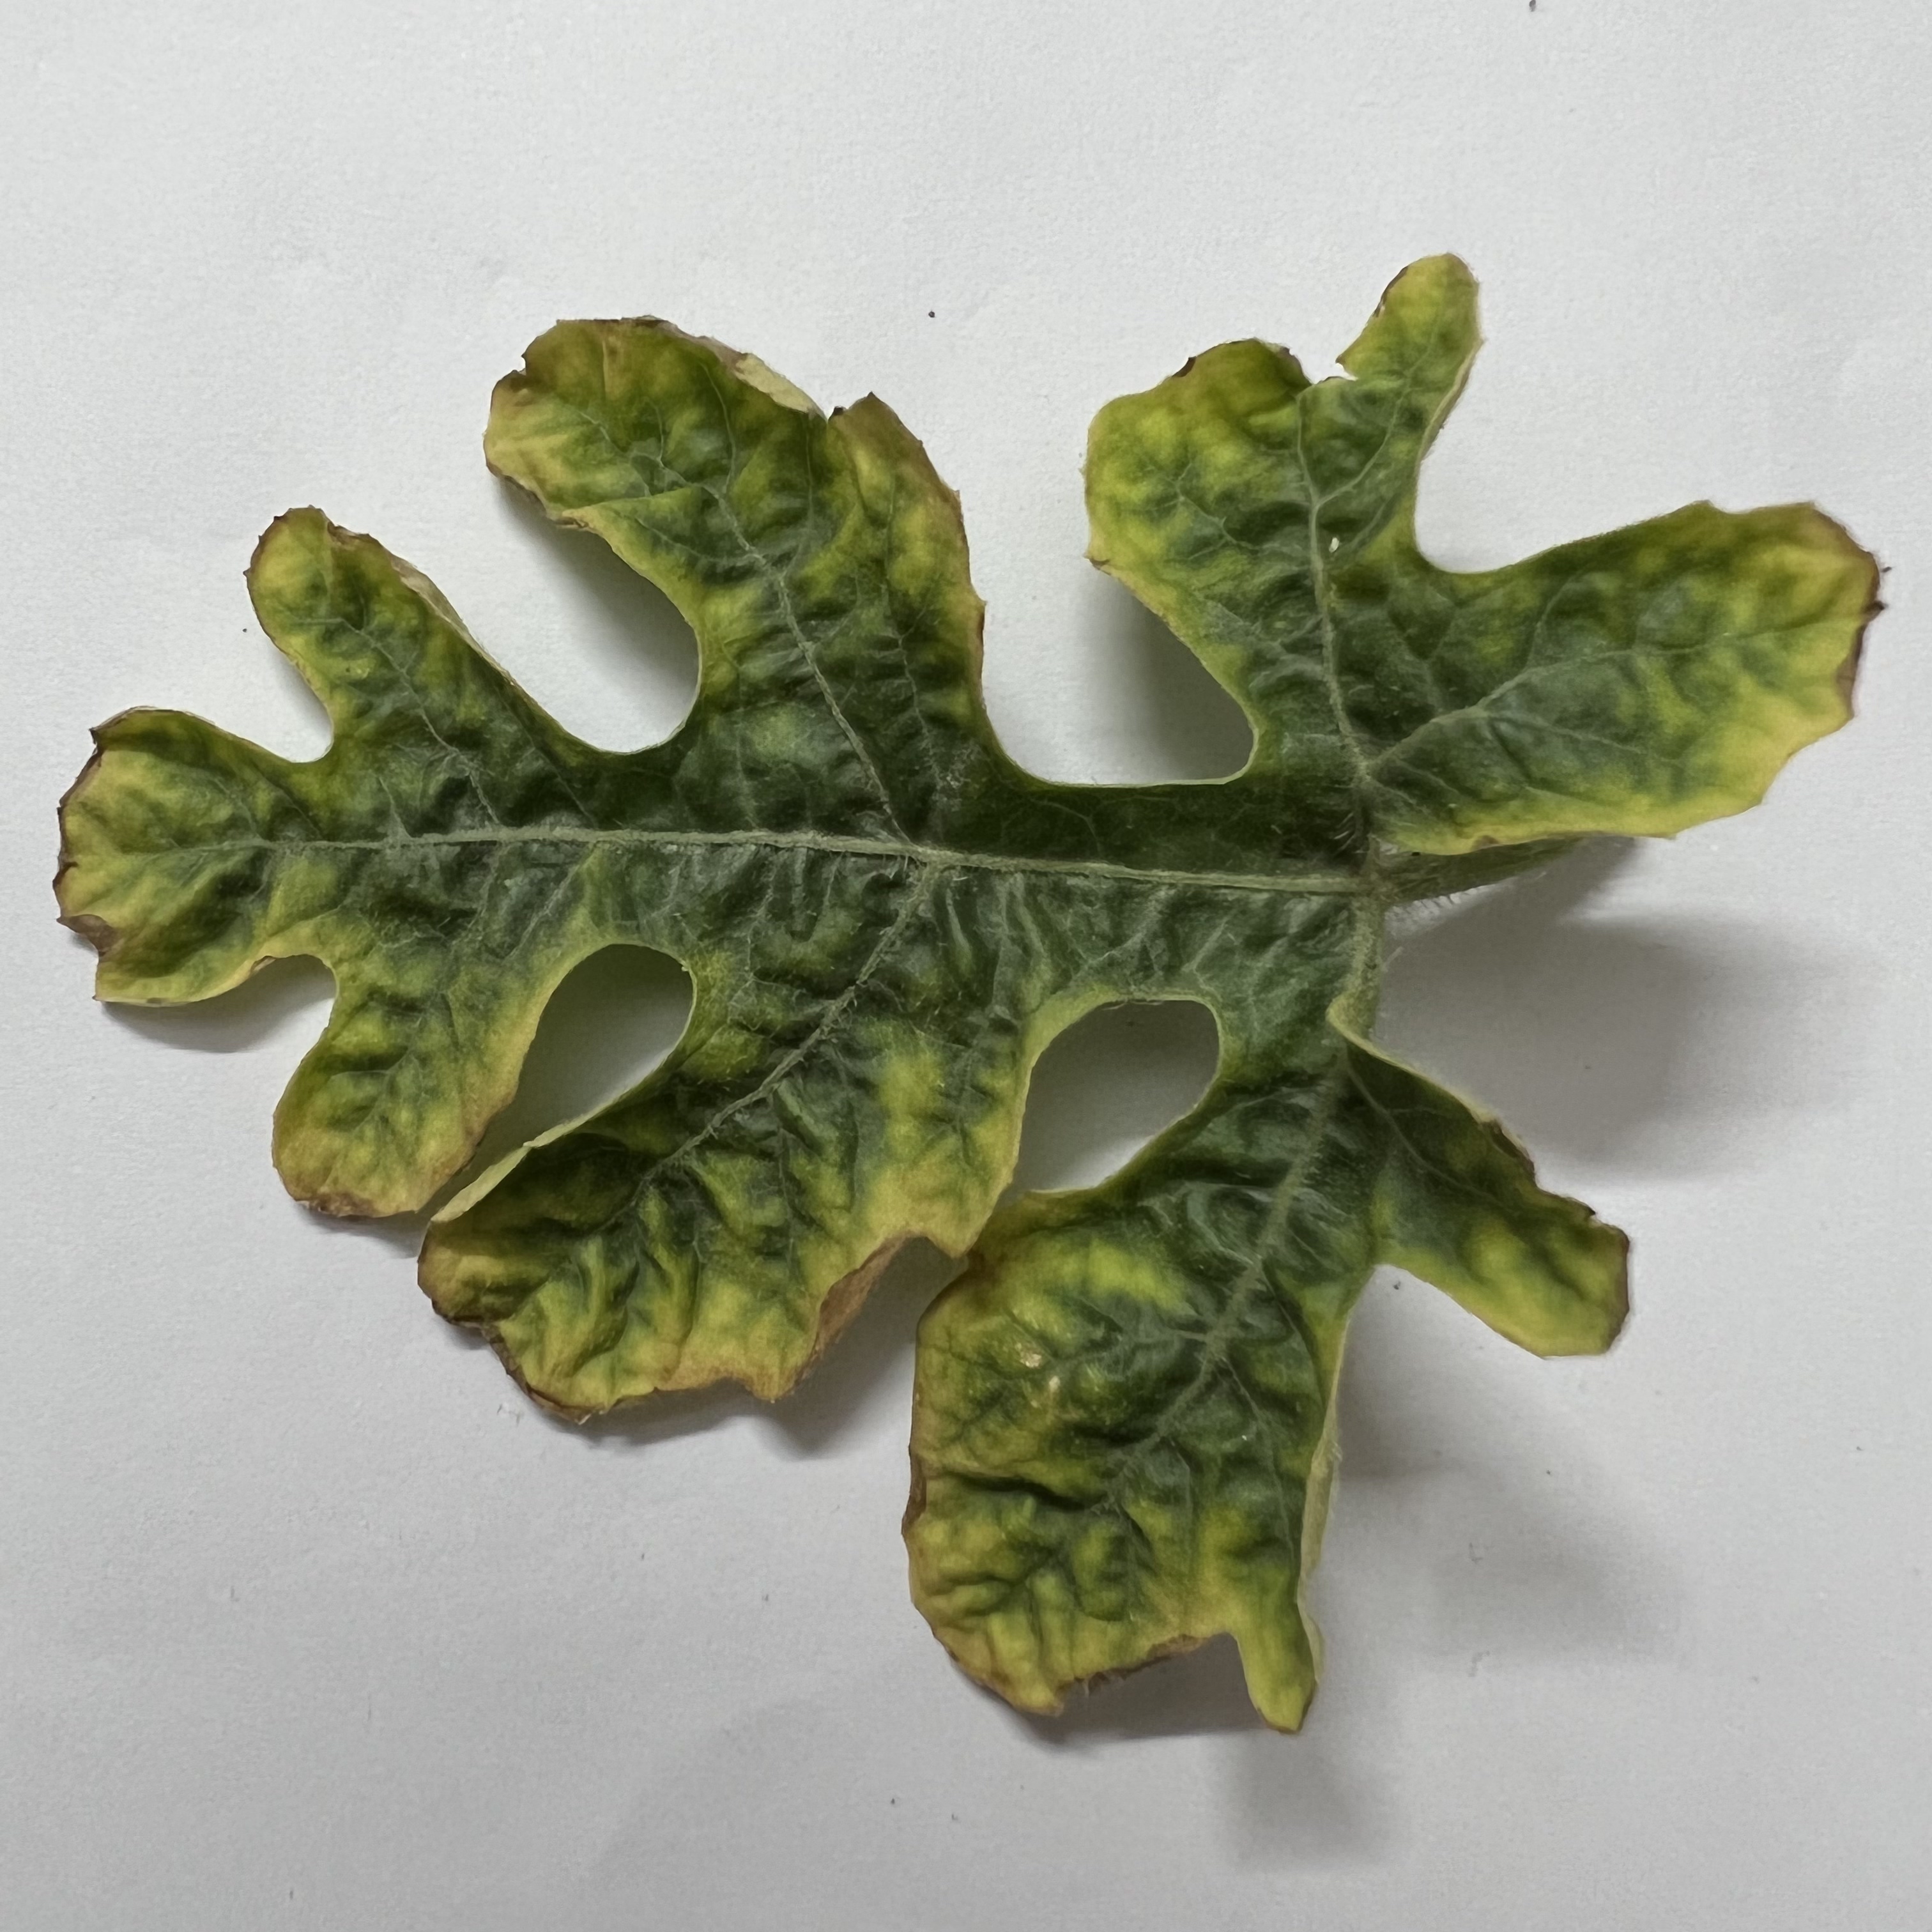
Label: Downy_Mildew